Belize

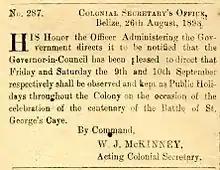
An excerpt from the 1898 Gazette that declared 10 September an official holiday, Battle of St. George's Caye Day

The British government did not recognize the settlement as a colony for fear of provoking a Spanish attack. This delay in government oversight enabled the settlers to establish their own laws and forms of government. During this period, a few settlers gained control of the local legislature, known as the Public Meeting, as well as of most of the settlement's land and timber. The British did not appoint their first superintendent over the Belize area until 1786.